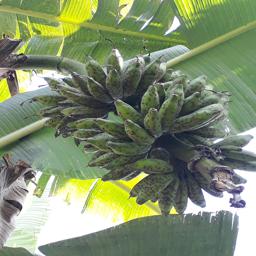
Label: BANANA FRUIT- SCARRING BEETLE